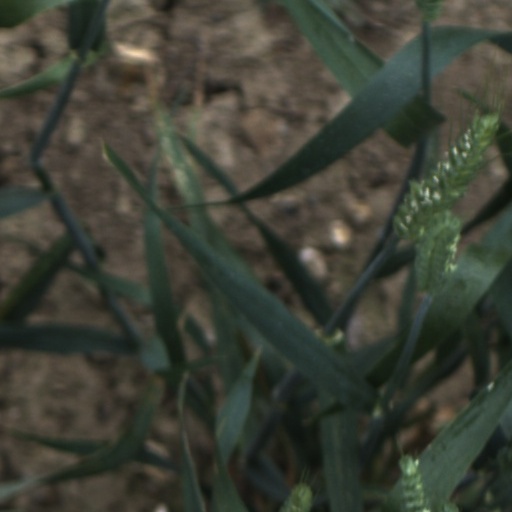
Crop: wheat